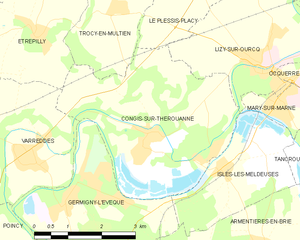
Carte des communes françaises Congis-sur-Thérouanne